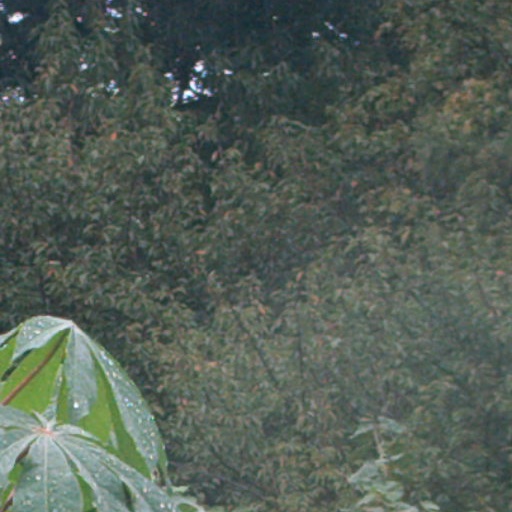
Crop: cassava